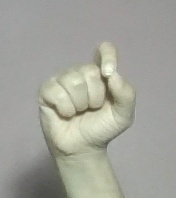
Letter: fa